Luodong Forest Railway

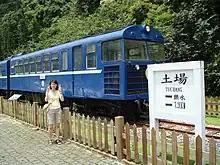
Diesel Passenger Car of Luodong-Waldbahn, re-used on Alishan Forest Railway

In 1970 Lin-Tailong railway station north of Luodong railway station was inaugurated. Chinese diesel rail cars were introduced in 1971, to improve the quality for the passengers while reducing the operating cost. The goods volume of forest produce declined after 1976, and passenger transport lost in importance due to increasing road traffic.